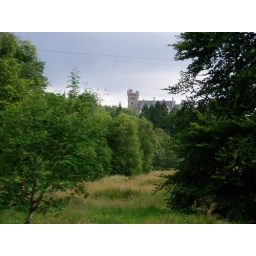
A castle in the trees